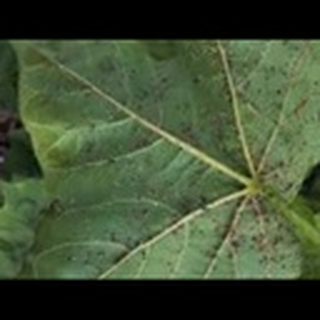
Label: cotton_aphids